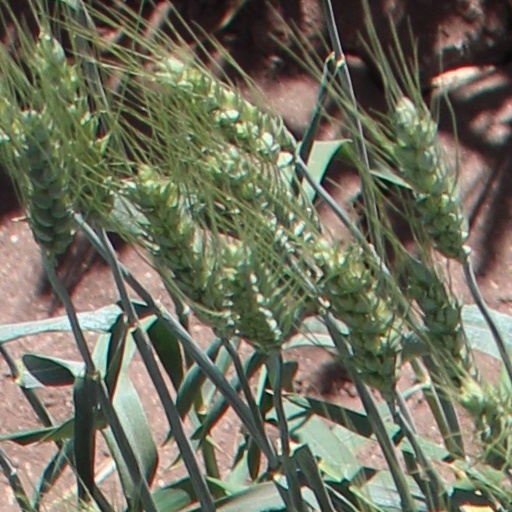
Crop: wheat